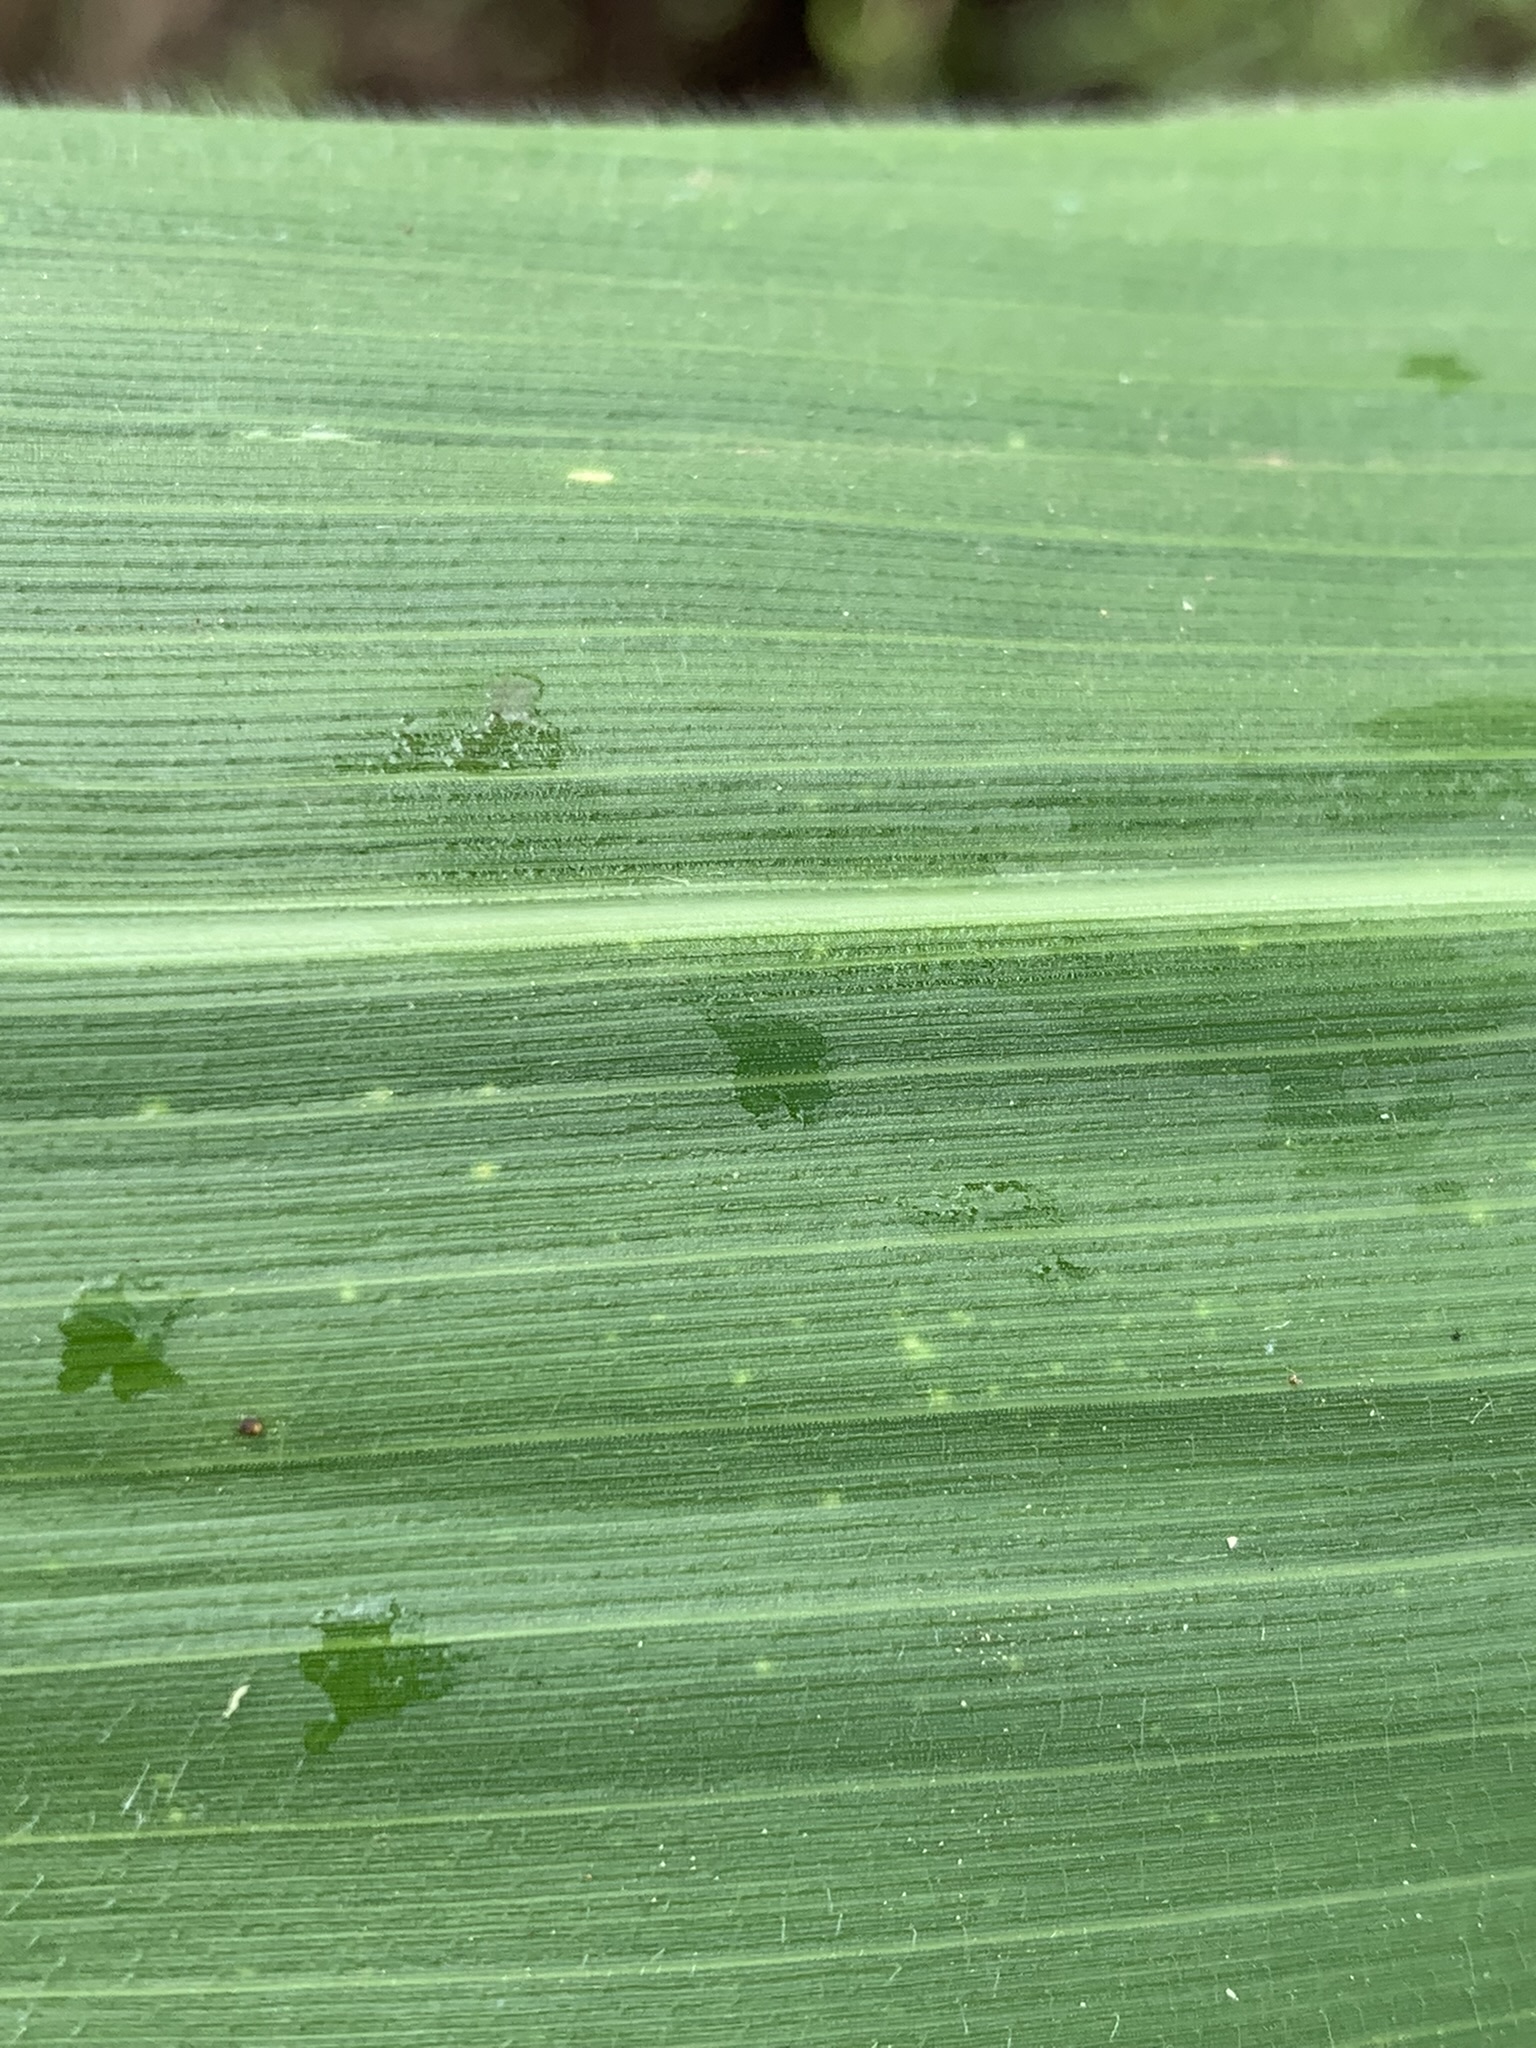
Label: Healthy